Mercantile Marine War Medal

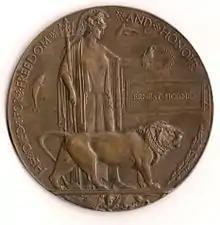
Memorial plaque for Ernest Horner

The Memorial Plaque is a medallion designed by Edward Carter Preston, struck in bronze and in diameter, which shows Britannia with two dolphins behind her and a male lion in the foreground. Around the perimeter the medallion is inscribed "HE*DIED*FOR*FREEDOM*" at left and "*AND*HONOVR" at right. The deceased's full name is in relief in a rectangular frame above the lion's head. The exergue depicts the defeat of the Prussian eagle by the British lion. More than a million plaques were produced to commemorate the sacrifice of military and mercantile marine men and women who fell between 4 August 1914 and 30 April 1920.